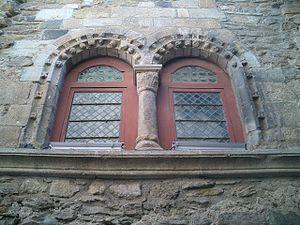
Blesle est une commune française située dans le département de la Haute-Loire en région d'Auvergne-Rhône-Alpes.